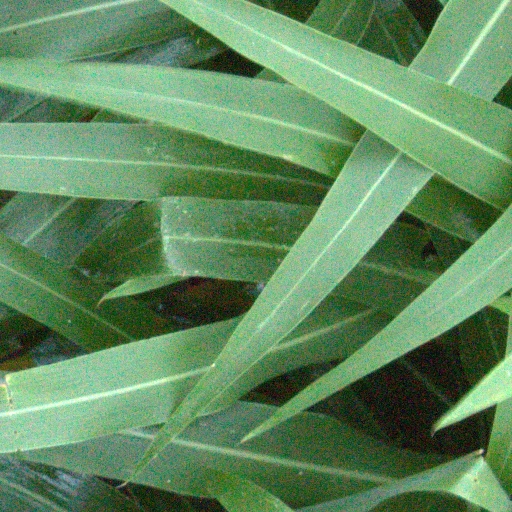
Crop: sorghum